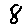
Label: 8